Acala

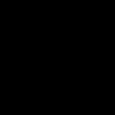
, Acala's seed syllable written in Siddhaṃ script

Acala is sometimes described as having a retinue of acolytes, the number of which vary between sources, usually two or eight but sometimes thirty-six or even forty-eight. These represent the elemental, untamed forces of nature that the ritual practitioner seeks to harness.